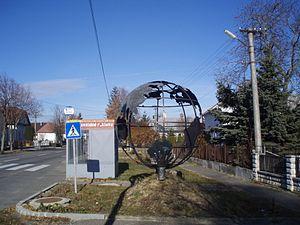
Nový Ruskov est un village de Slovaquie situé dans la région de Košice.